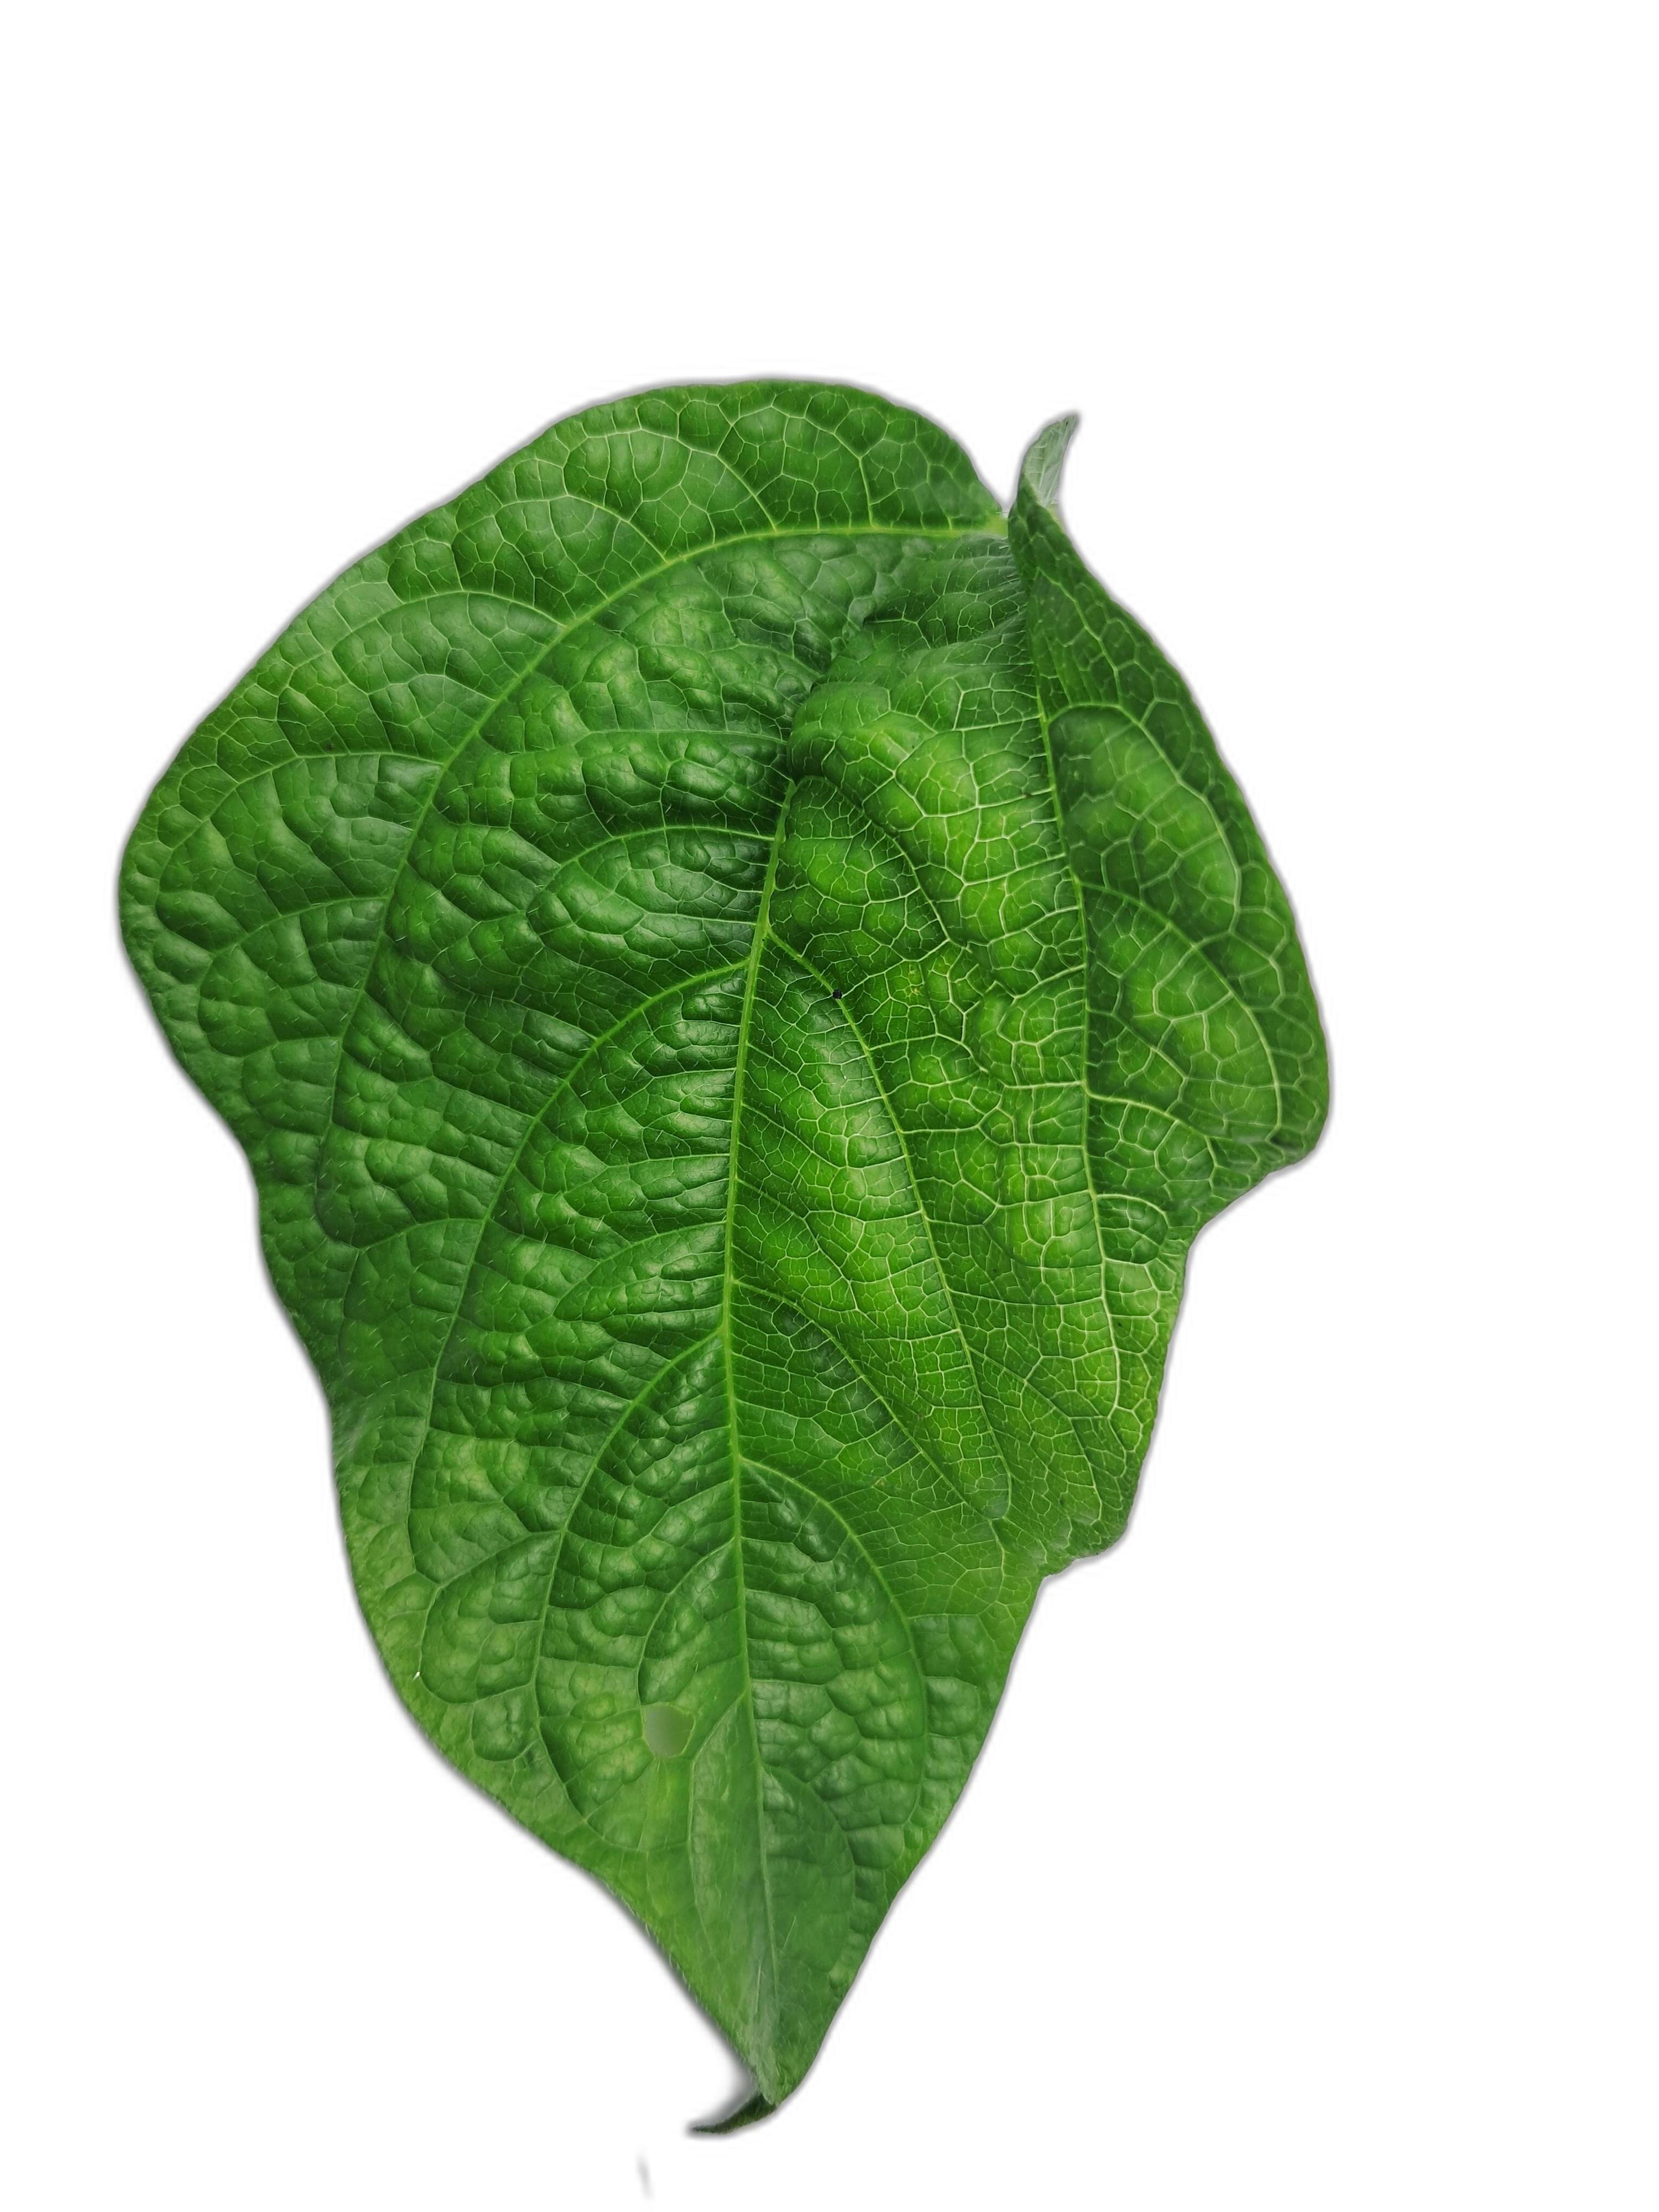
Label: Leaf Crinkle